The Washington Post

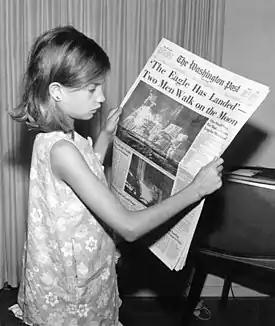
The July 21, 1969, edition with the headline The Eagle Has Landed': Two Men Walk on the Moon", covering the Apollo 11 landing

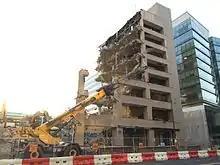
The demolition of "The Washington Post" 15th Street headquarters in April 2016

The newspaper was founded in 1877 by Stilson Hutchins (18381912); in 1880, it added a Sunday edition, becoming the city's first newspaper to publish seven days a week.